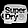
Label: Bag